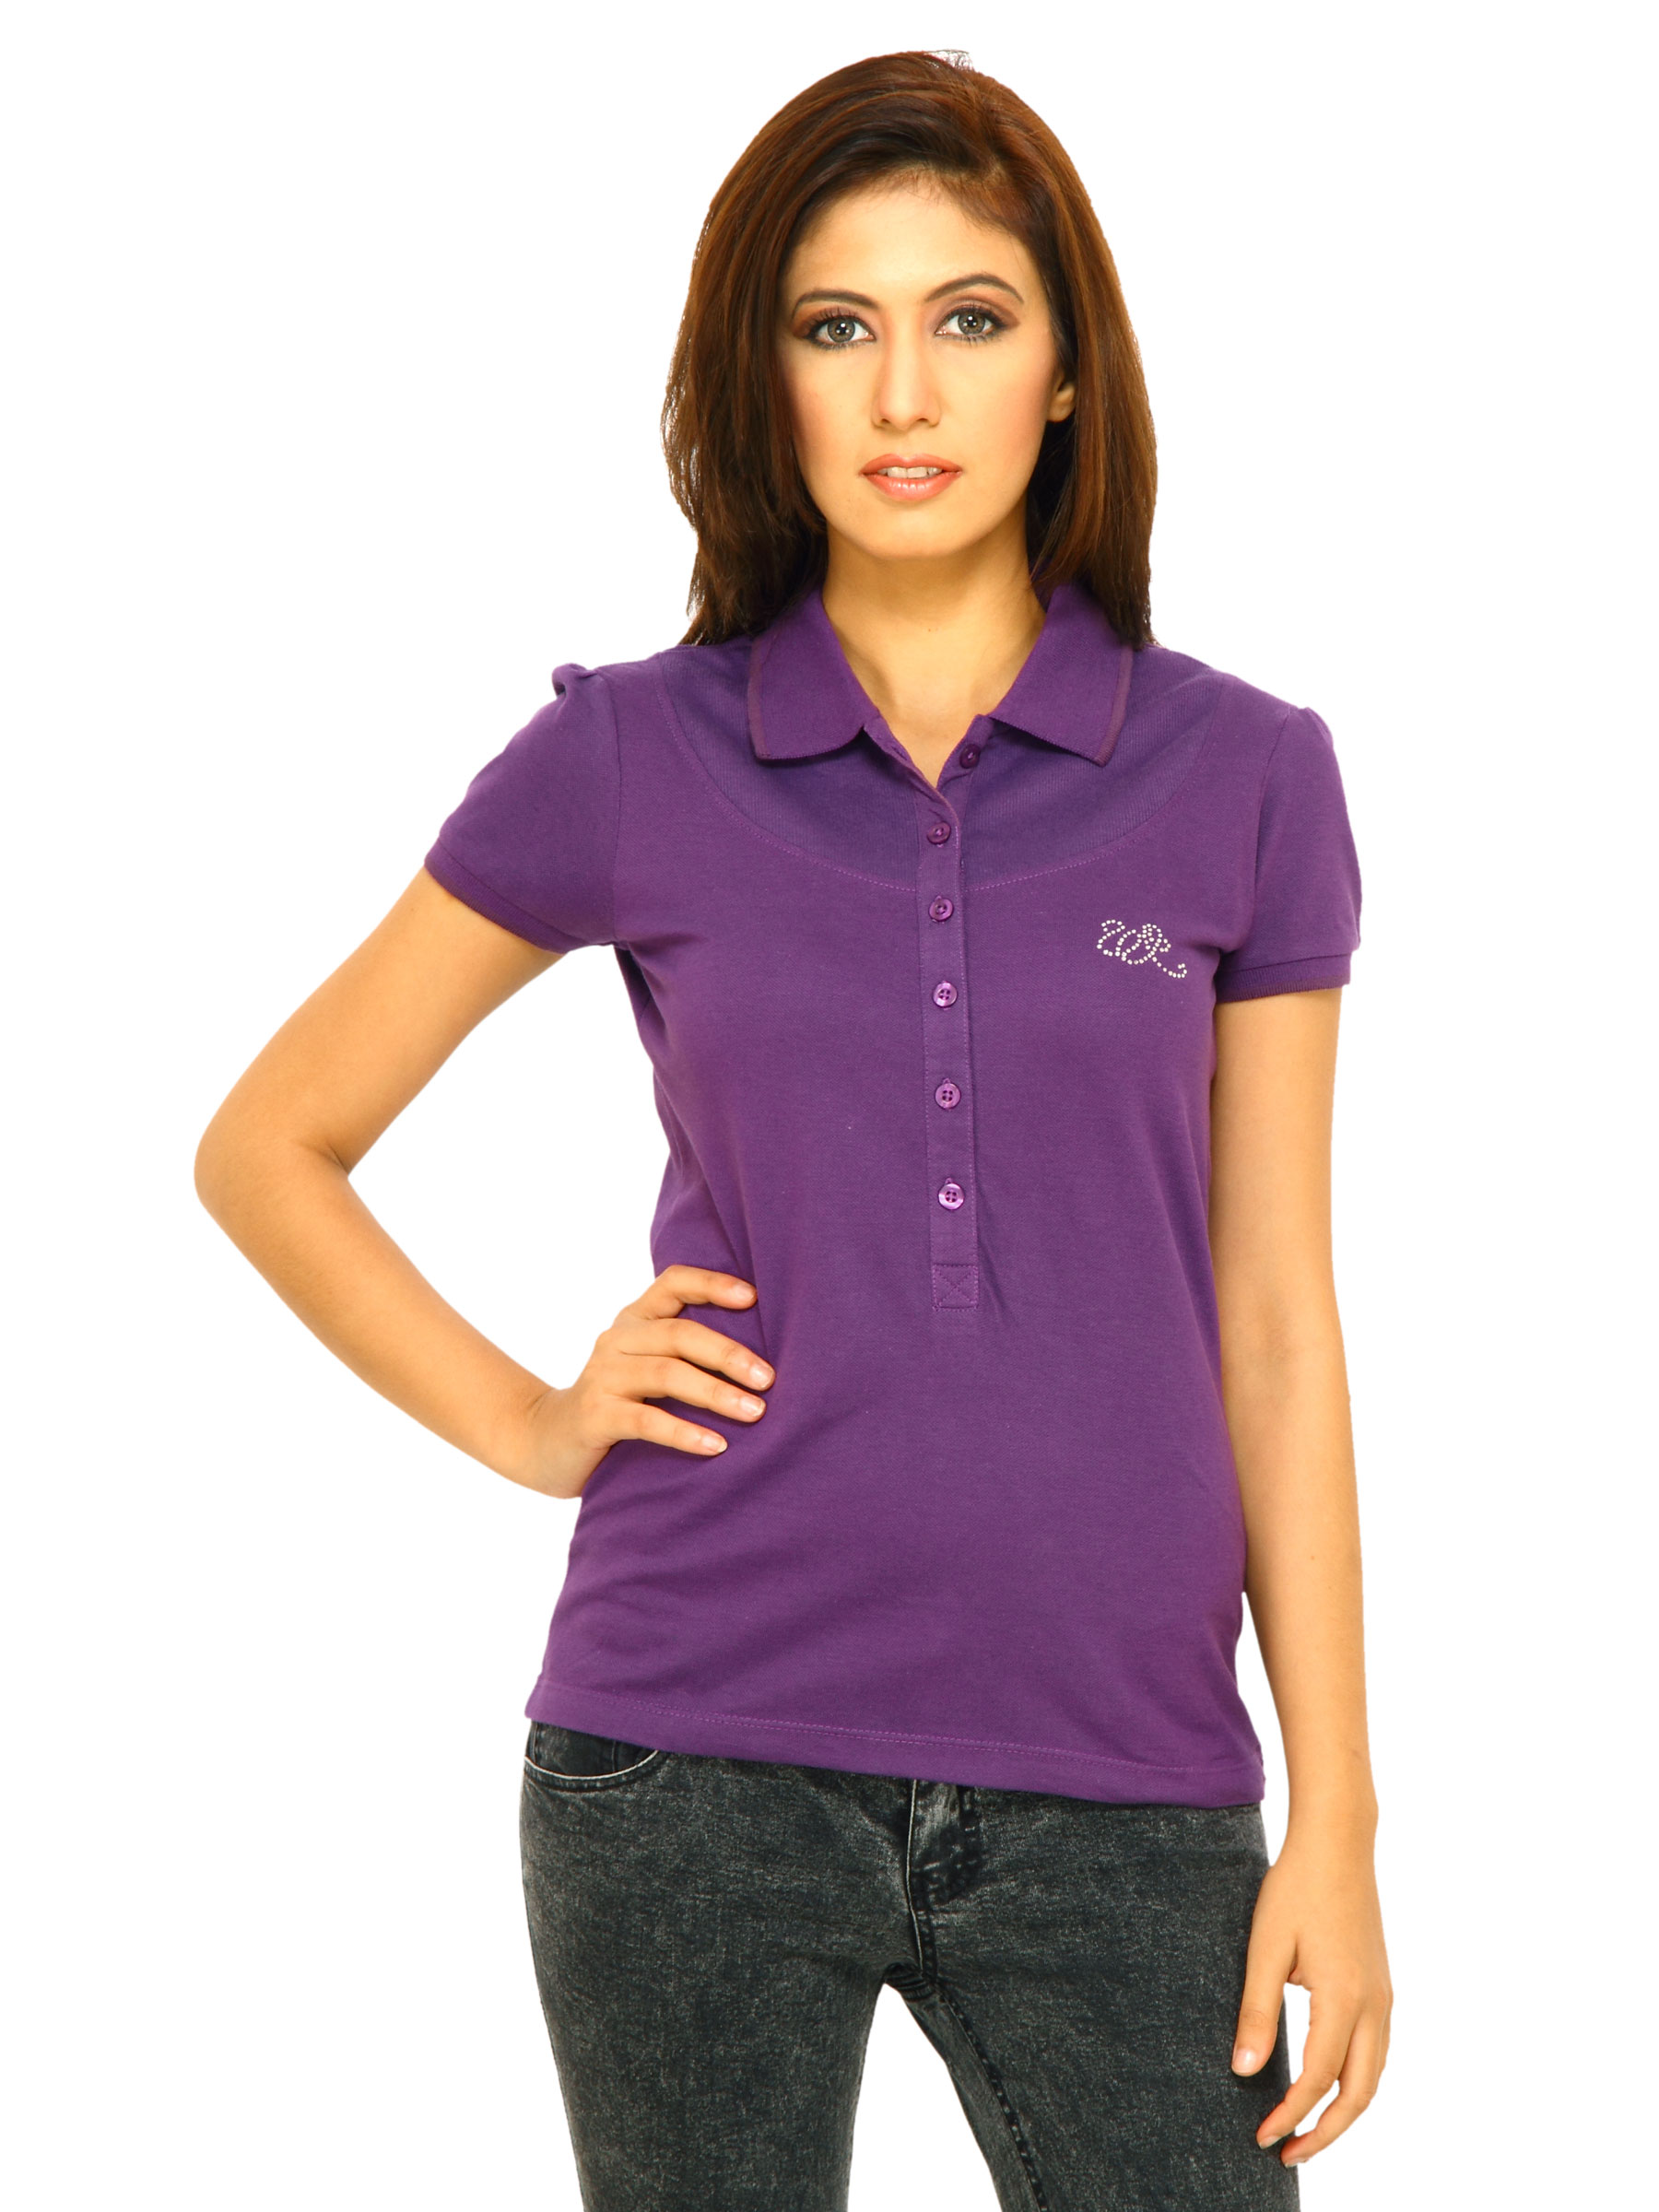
Wrangler Women Purple T-shirt
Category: Apparel / Topwear / Tshirts
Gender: Women
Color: Purple
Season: Fall 2011
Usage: Casual